Mark Thomas

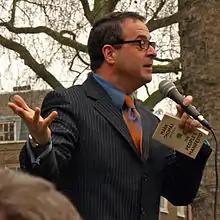
Thomas at the UK Uncut stand-up show in March 2011

Whilst promoting this book on his latest tour, Thomas organised mass lone demonstrations, in protest of the Serious Organised Crime and Police Act 2005, an act of Parliament that prevents any demonstrations within London's Parliament Square zone without prior police approval. The last event attracted over 100 individual protesters at the same time. In 2006, he was added to the Guinness Book of Records for most demonstrations held on one day: 20 individual protests in 20 different locations. Although he actually performed 21 protests the first and last took place at the same location, so it was agreed that only 20 would count towards the record. His record was later beaten in 2010 by the Freman College Amnesty group, who held 23 demonstrations.